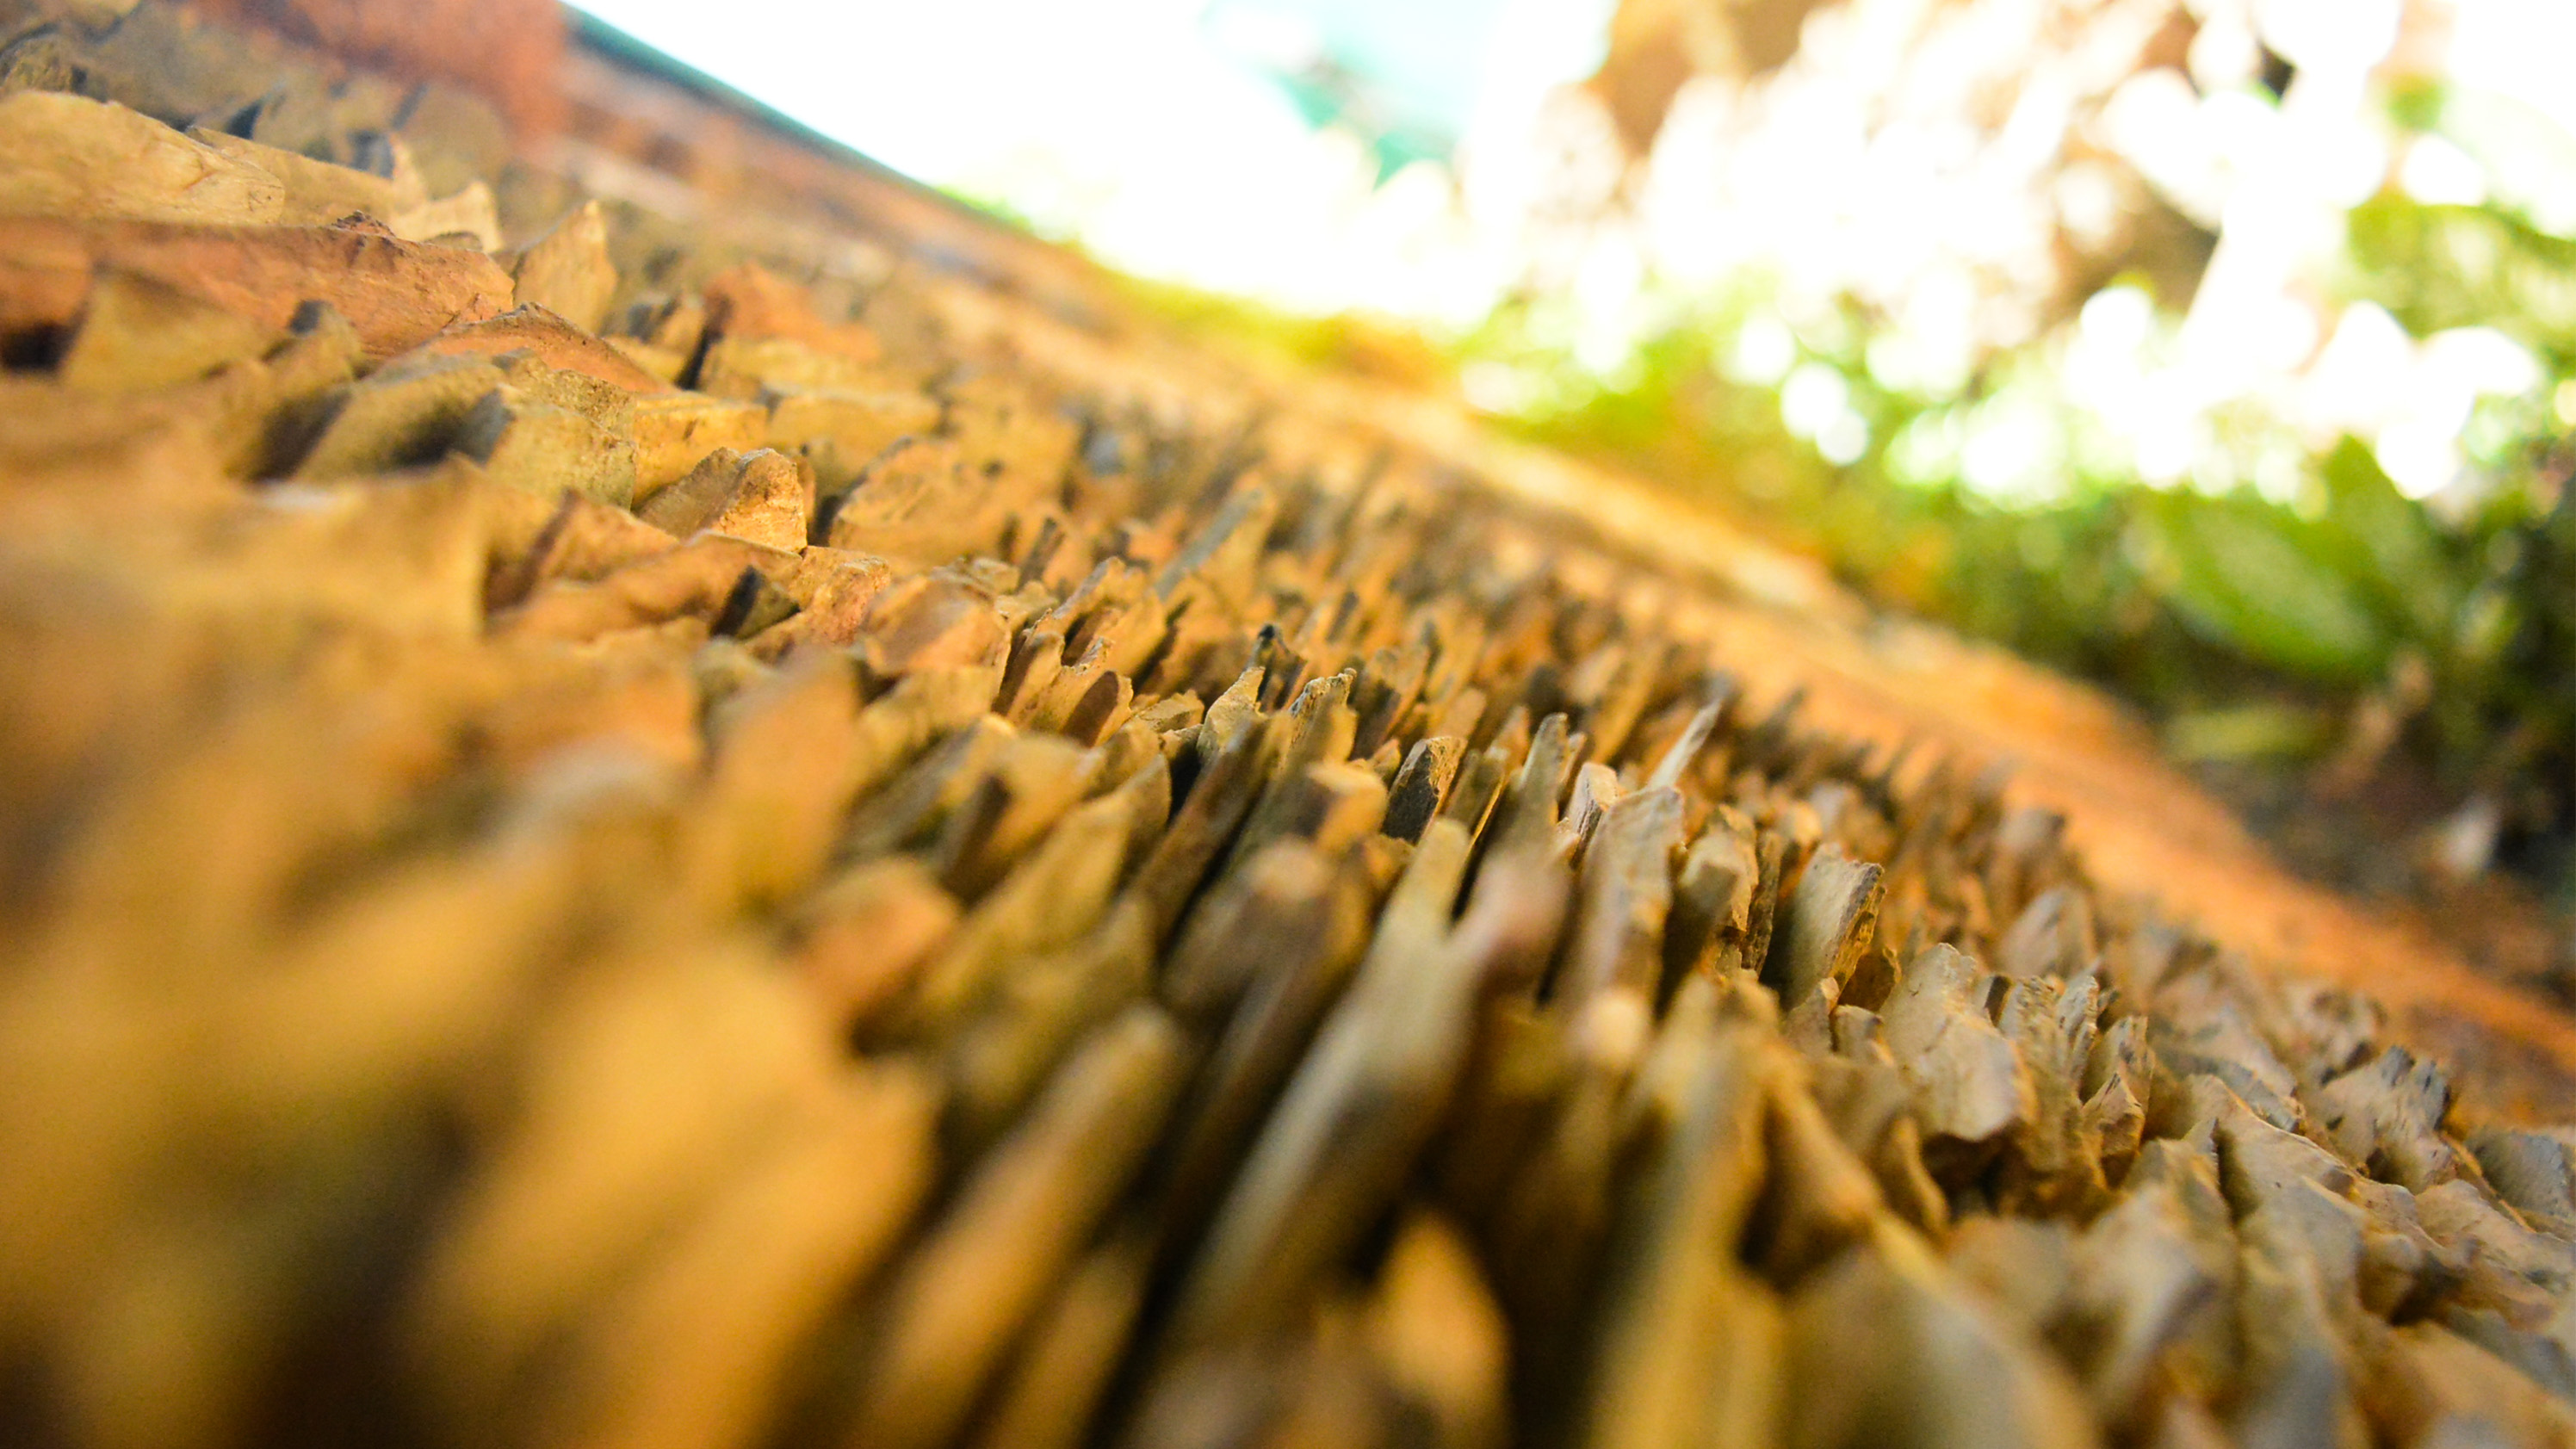
perspective, close up, macro photography, grass, sunlight, grass family, plant stem